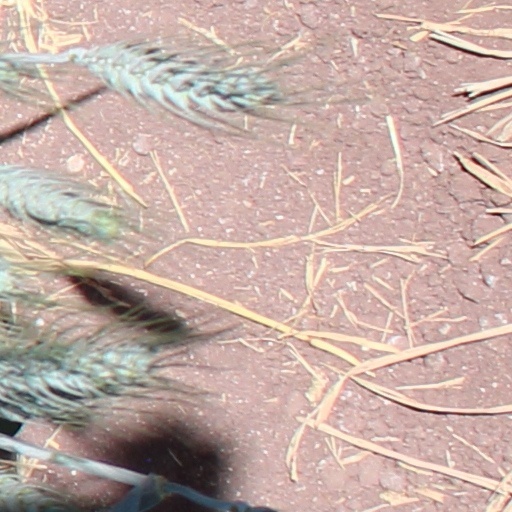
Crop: wheat